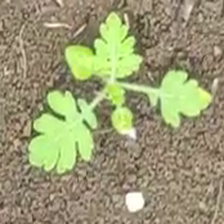
Weed species: Gajar_gavat_(Parthenium hysterophorus)